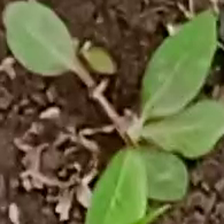
Weed species: Moti_dudhi(Euphorbia_geneculata_L)